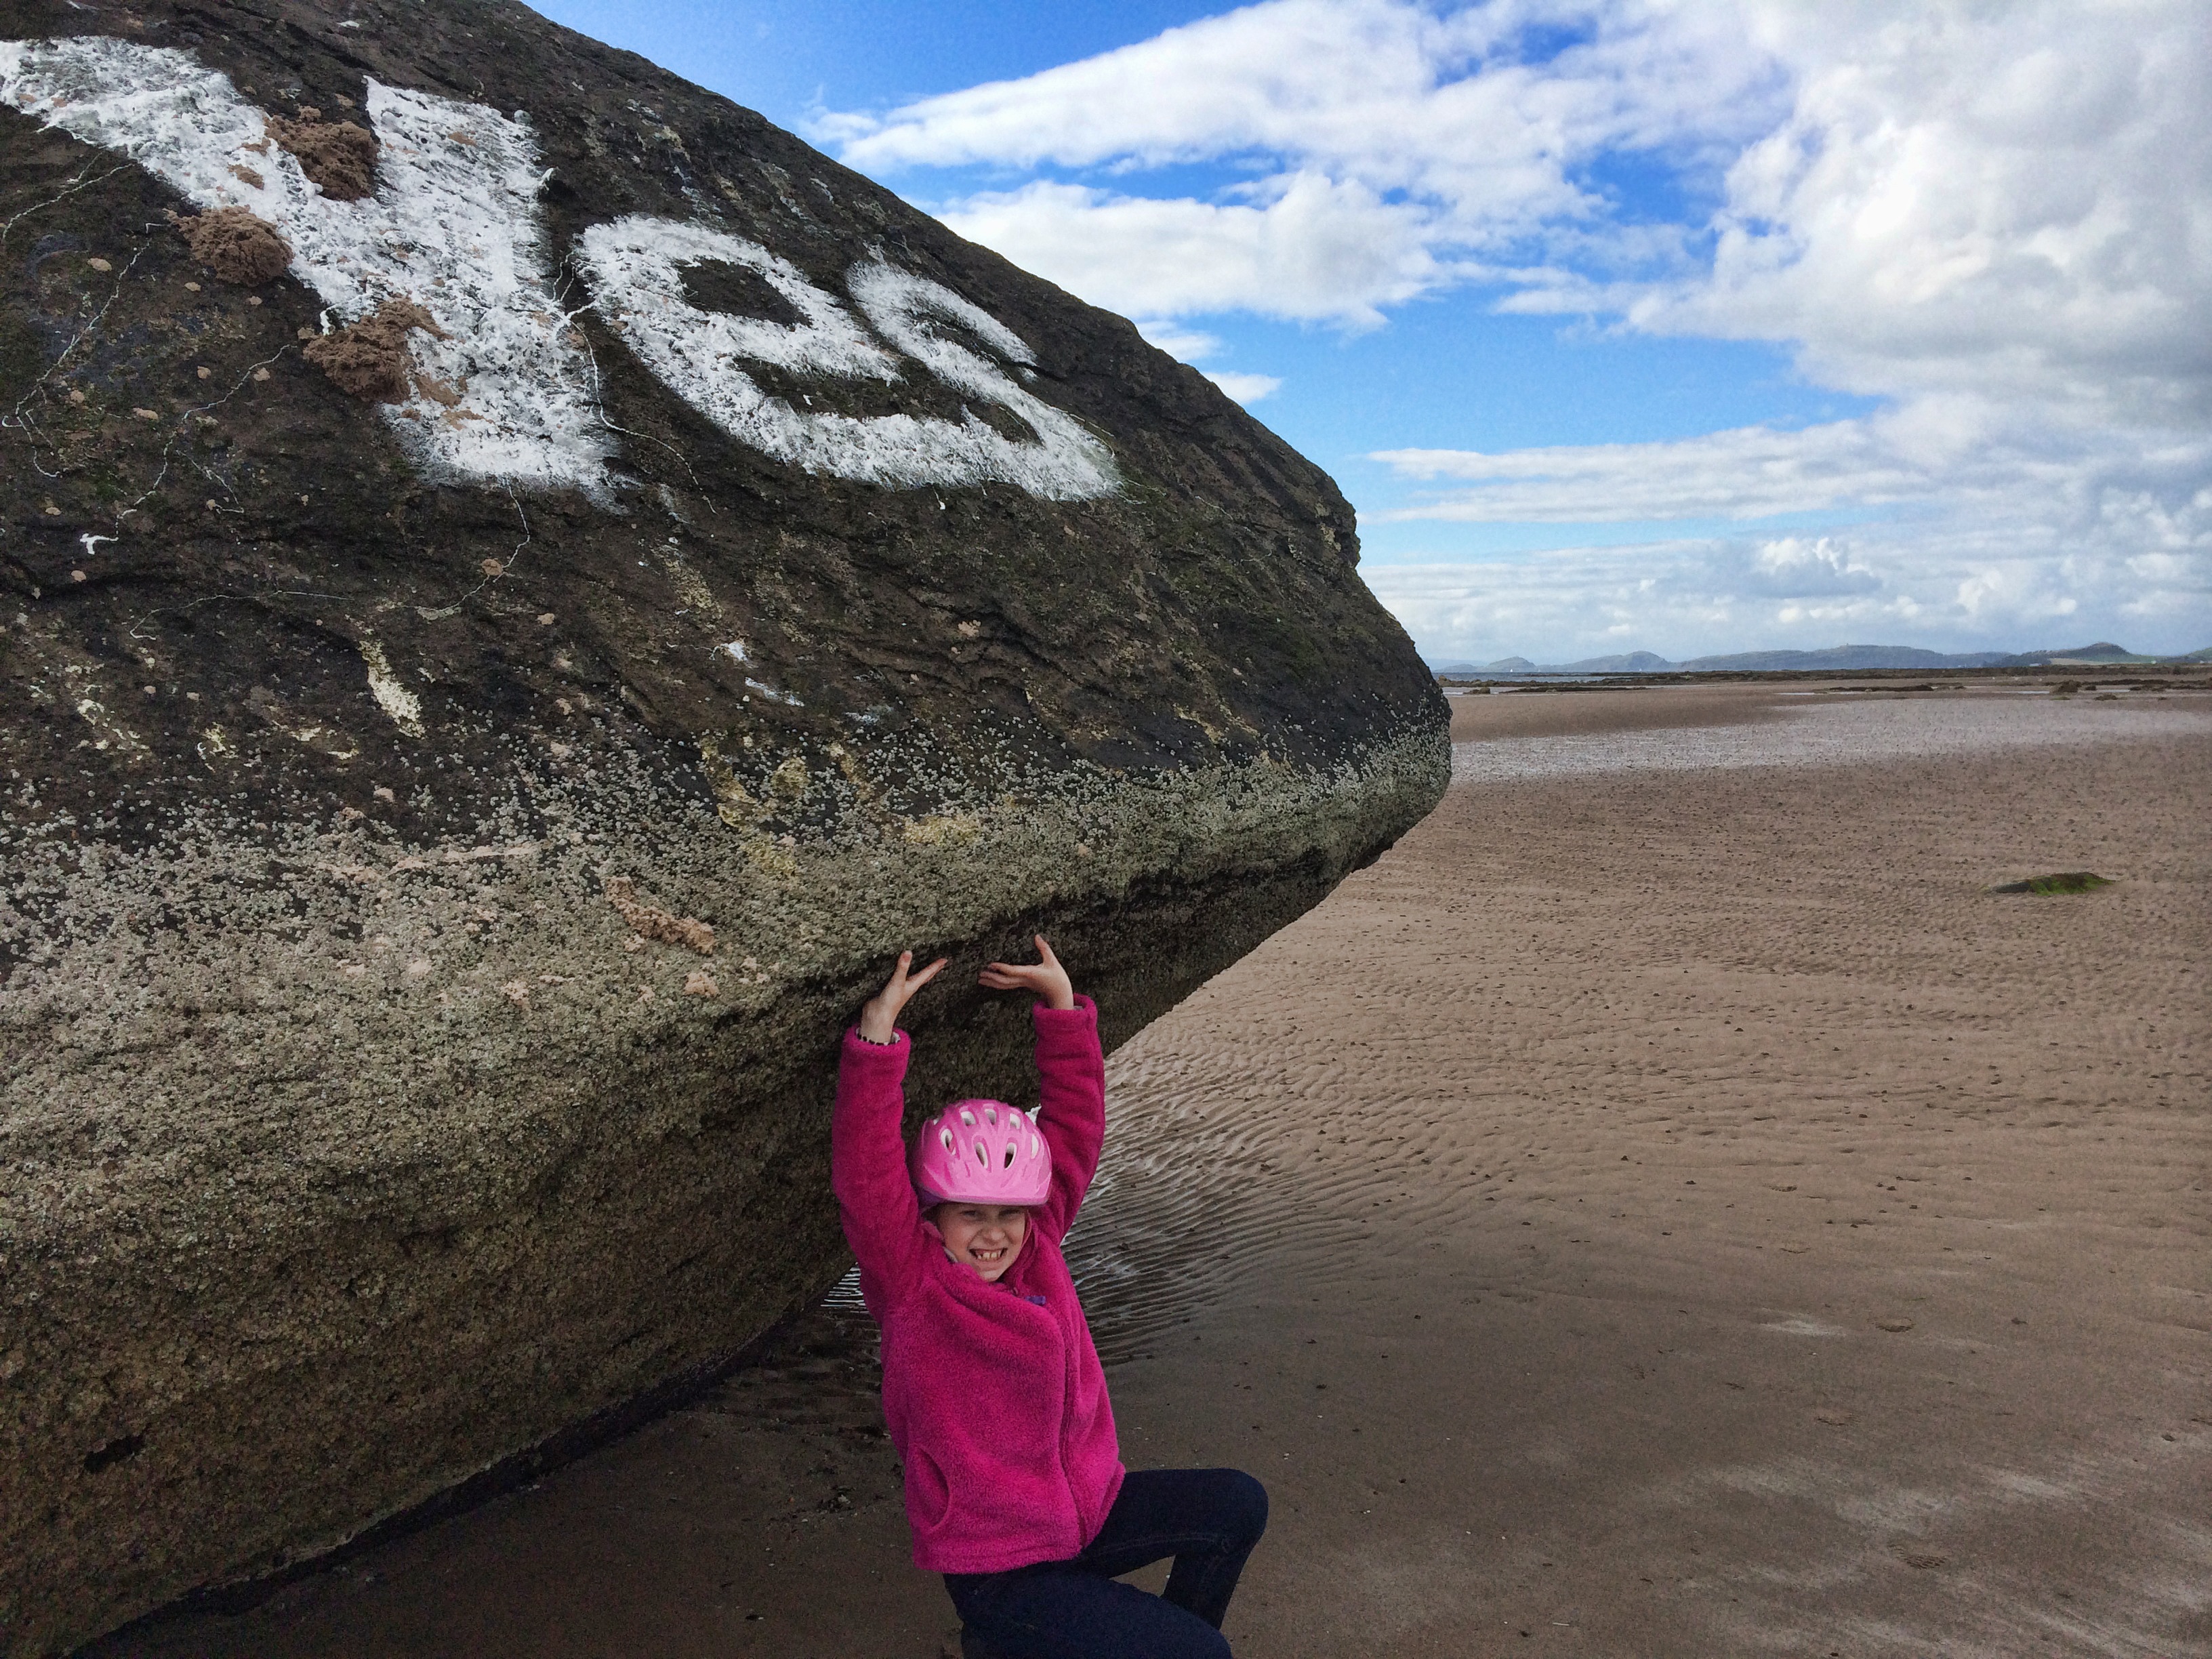
beach, sea, coast, sand, rock, girl, adventure, vacation, cliff, sign, youth, freedom, terrain, material, geology, sports, yes, scotland, scottish, ayrshire, positive, solid, lassie